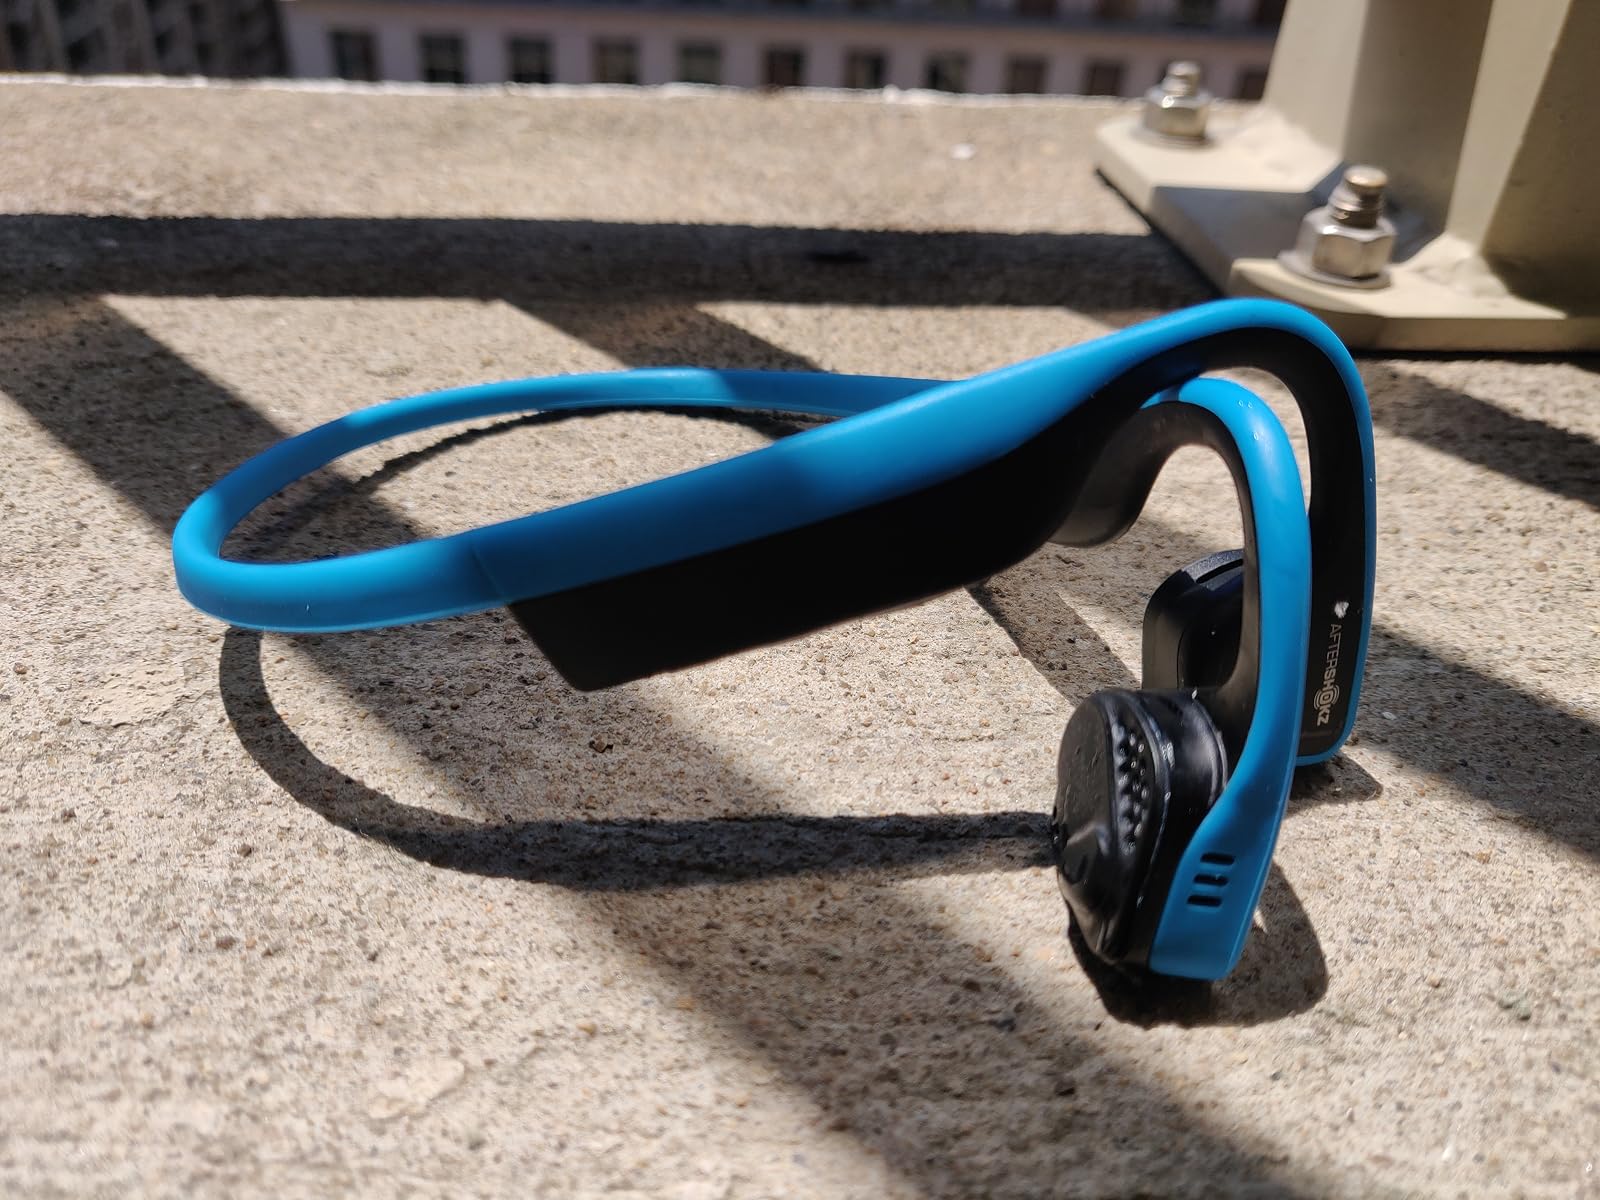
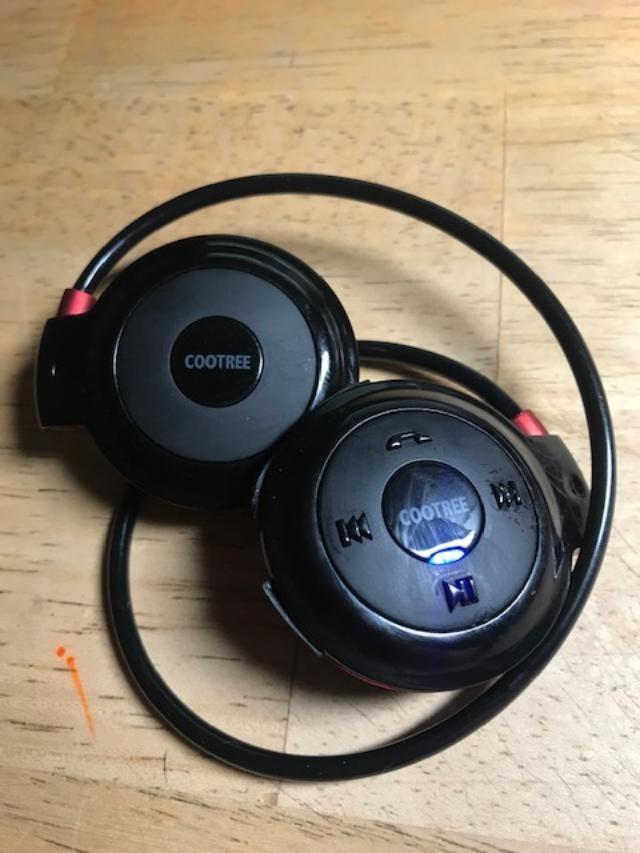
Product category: headphones
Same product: no